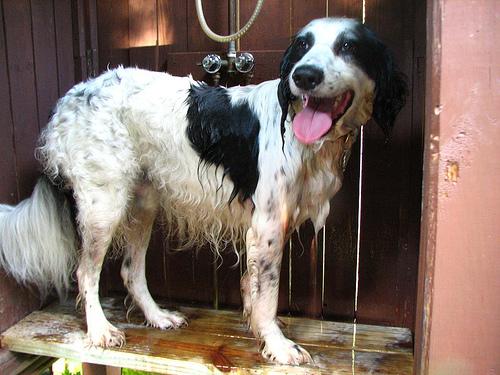
Breed: english setter